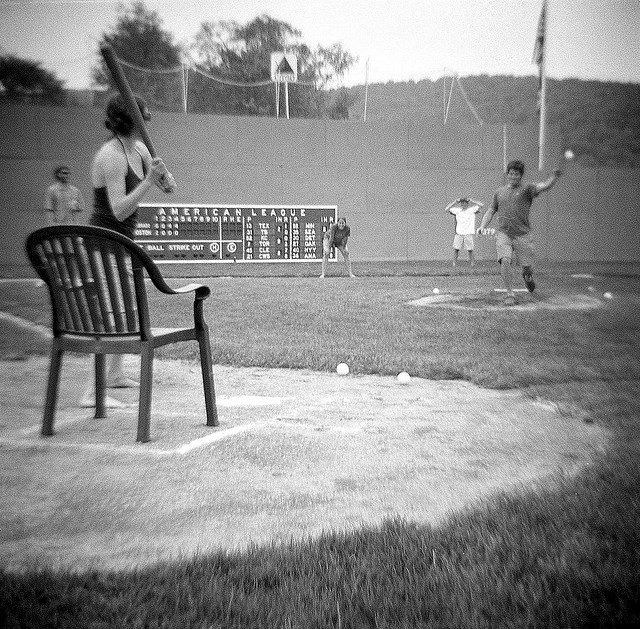
người đàn ông đang chuẩn bị ném quả bóng chày về phía người phụ nữ